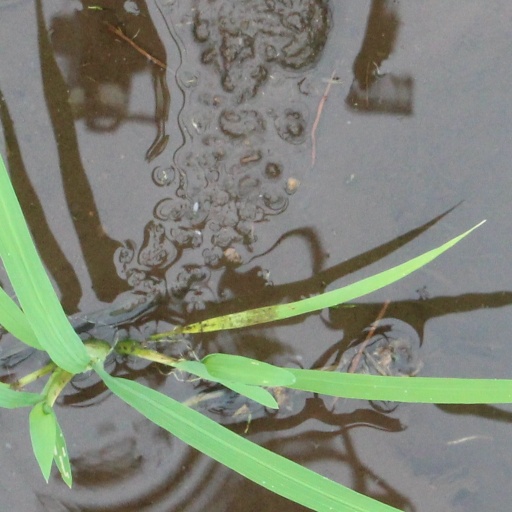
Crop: rice